January 2015 Mariupol rocket attack

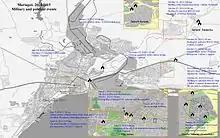
Military and political events in Mariupol between 2014 and 2015

Mariupol and Battle of Debaltseve were high-stake arenas for pro-Russian and Ukrainian forces as both cities are vital transport hubs, described as a "gateway to a land-bridge" to Russian-annexed Crimea, and strategically crucial to the pro-Russian objective of opening up and linking areas under their control with a view to securing the entire Donetsk and Luhansk regions.